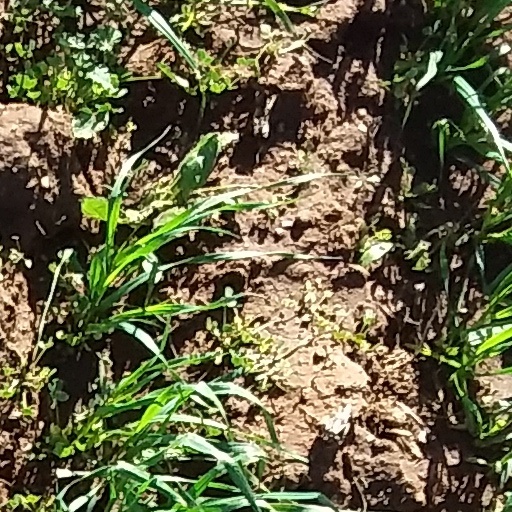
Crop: wheat